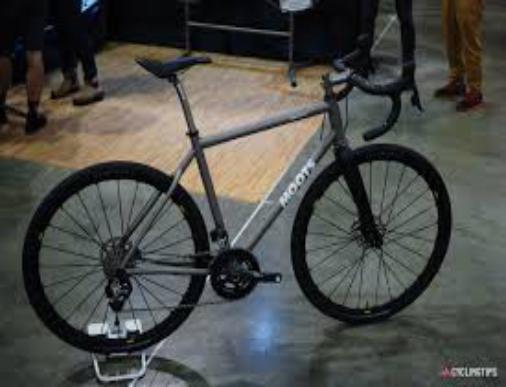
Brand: moots cycles
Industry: Transportation